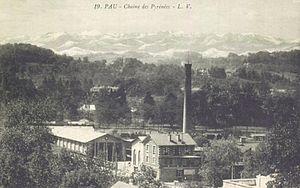
Carte postale non oblitérée avec vue sur les Pyrénées et l'usine des tramways de Pau
Les transports en commun de Pau sont un réseau de transport en commun desservant Pau et son agglomération.
Le Tramway de Pau est un réseau de tramway qui a desservi la ville de Pau, entre 1894 et le 30 avril 1931.